Dumitru Georgescu Kiriac

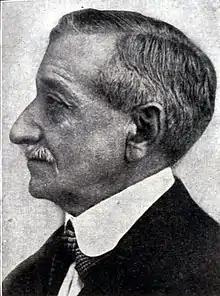
Dumitru Georgescu-Kiriac

Dumitru Georgescu Kiriac (18 March 1866 – 8 January 1928) was a Romanian composer, conductor, and ethnomusicologist. He was particularly known for his sacred choral works and art songs which were based on the Romanian Orthodox tradition and Romanian folklore.